Steel guitar

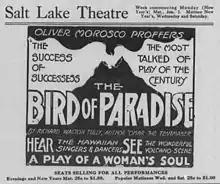
An advertisement for the Broadway show "The Bird of Paradise"

The annexation of Hawaii as a U.S. territory in 1900 stimulated Americans' interest in Hawaiian music and customs. In 1912, a Broadway musical show called "The Bird of Paradise" premiered; it featured Hawaiian music and elaborate costumes. The show became quite successful and, to ride this wave of success, it toured the U.S. and Europe, eventually spawning the 1932 film "Bird of Paradise". Joseph Kekuku was a member of the show's original cast and toured with the show for eight years. In 1918, "The Washington Herald" stated, "So great is the popularity of Hawaiian music in this country that "The Bird of Paradise" will go on record as having created the greatest musical fad this country has ever known".